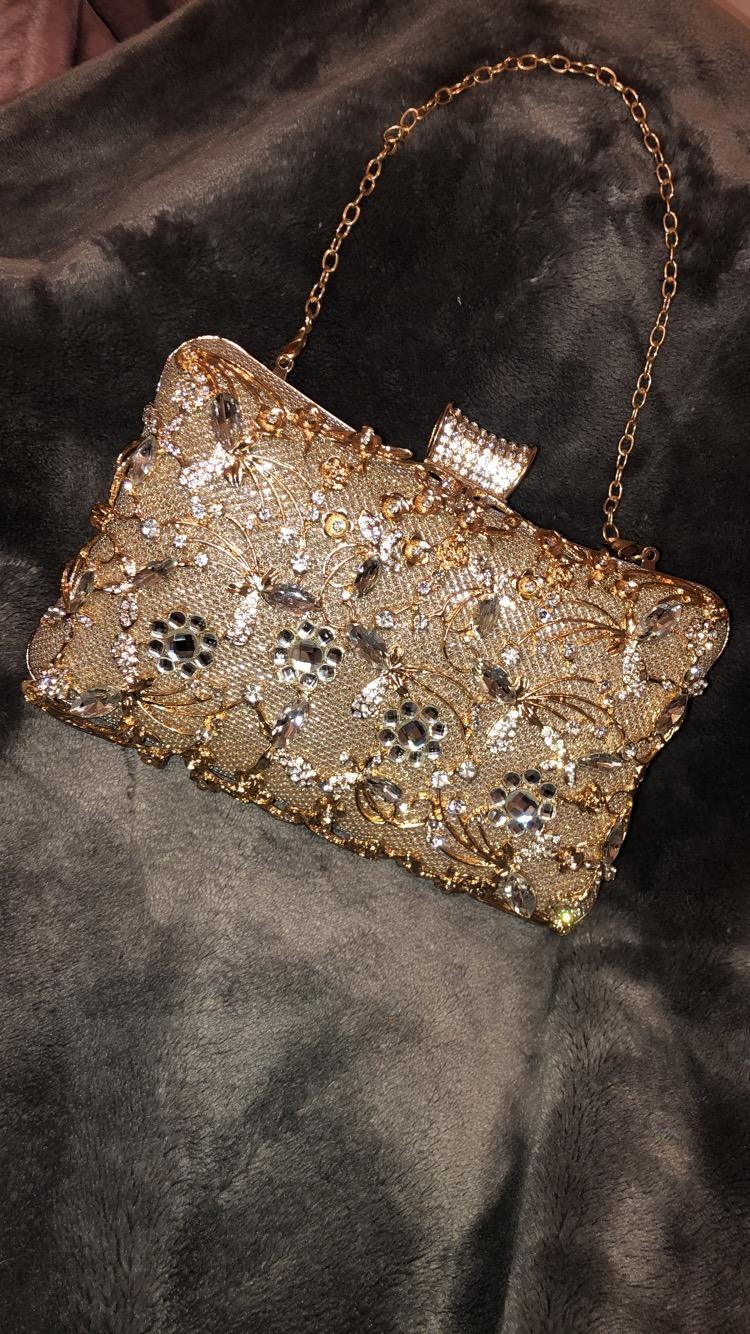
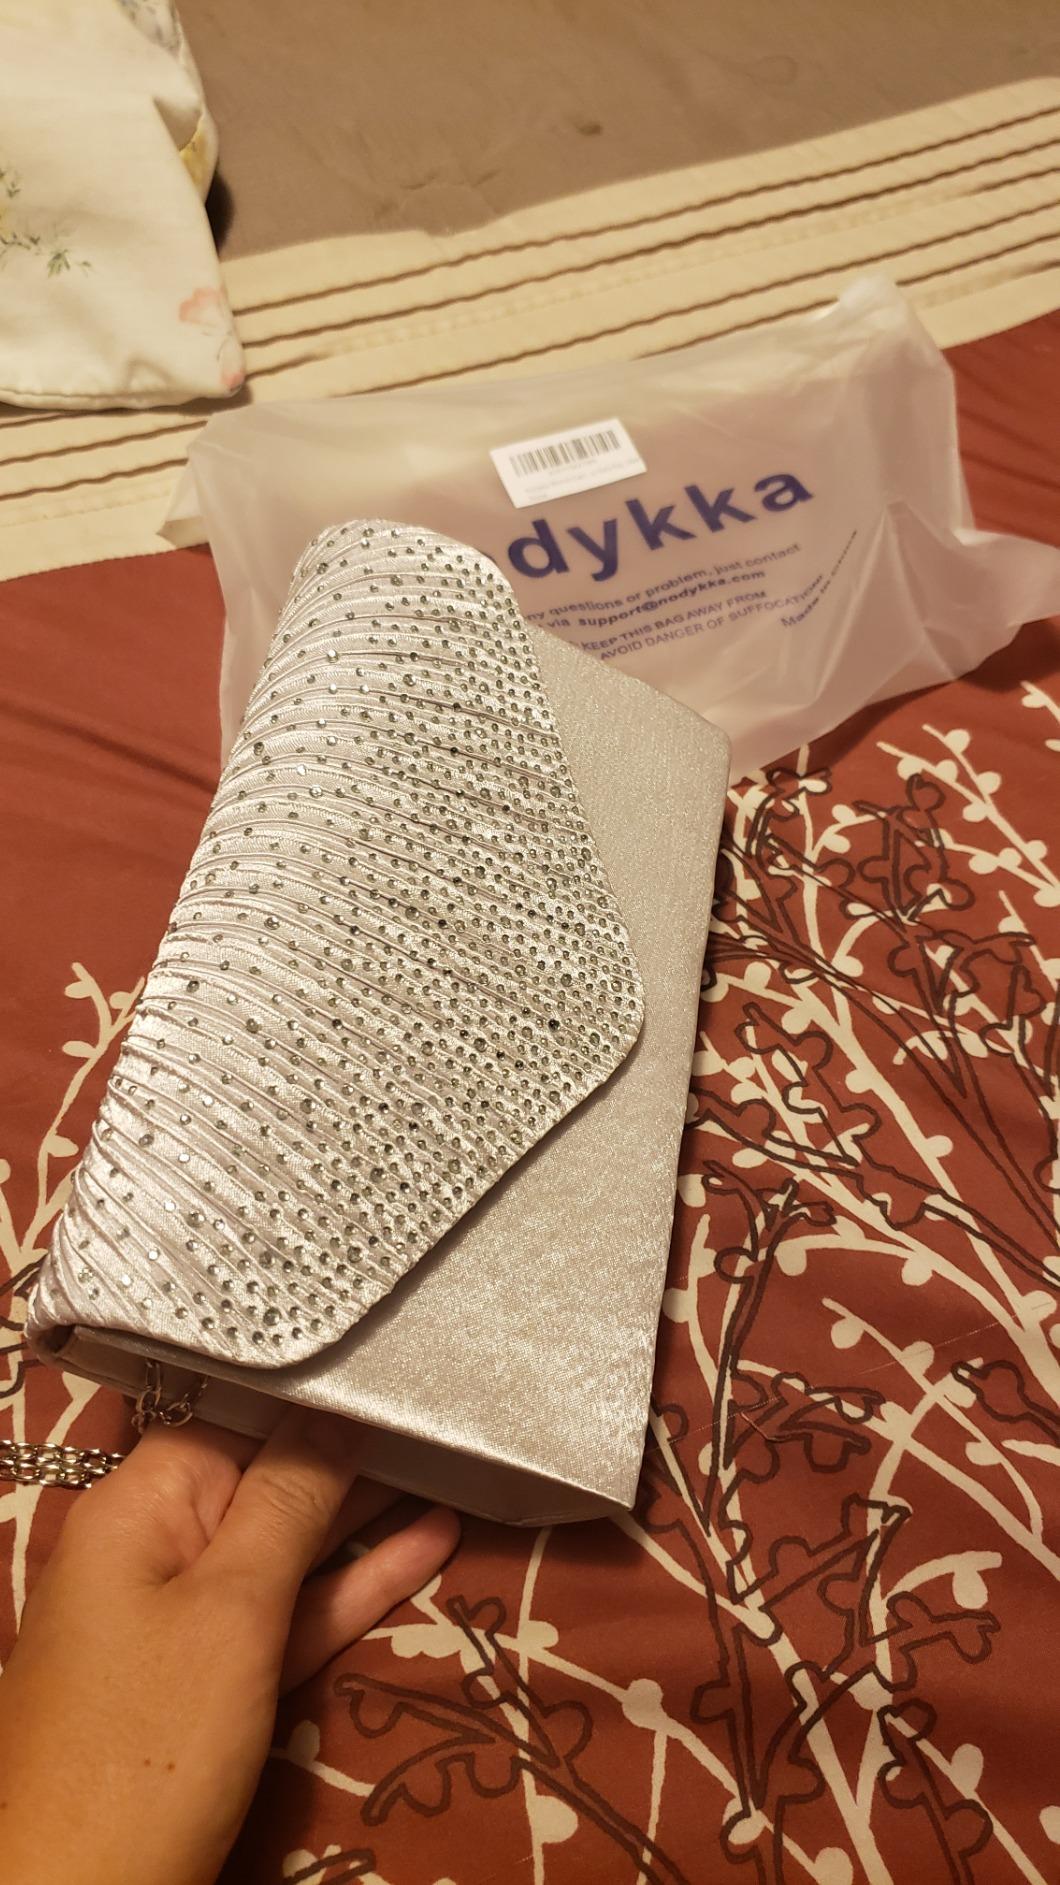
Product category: accessories_handbag
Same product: no